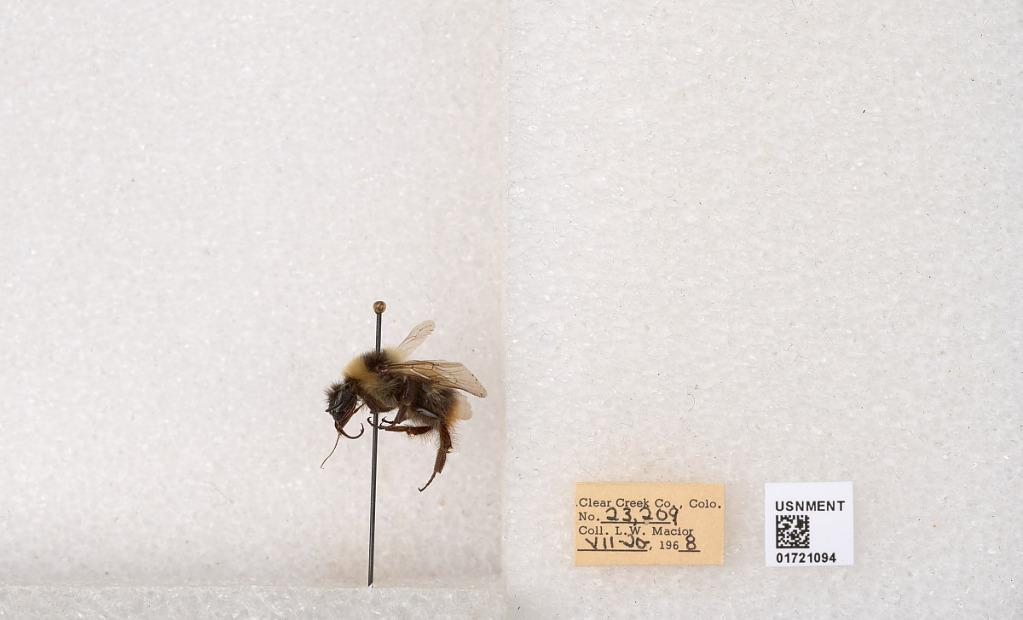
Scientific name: Bombus kirbyellus
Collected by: L. Macior
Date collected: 1968-7-20
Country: United States
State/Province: Colorado
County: Clear Creek
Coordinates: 39.6891, -105.644